Virginia D. Hogan

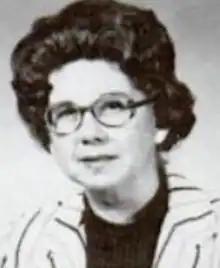
Virginia D. Hogan, from a 1976 publication of the United States Army

Virginia Dolores Hogan (January 20, 1929 – October 13, 2004) was an American chemist, specializing in pyrotechnics, and "the only woman research chemist at Picatinny Arsenal," a large United States Army installation in New Jersey.